Eagle (crater)

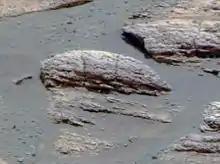
Approximate true-color photo of Last Chance.

A number of rocks and outcrops were investigated with "Opportunity"s Instrument Deployment Device (IDD). They were given informal names by mission scientists. These include: